Cathie Martin

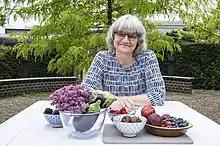
Cathie Martin in 2021

Catherine Rosemary Martin (born April 1955) is a Professor of Plant Sciences at the University of East Anglia (UEA) and project leader at the John Innes Centre, Norwich, co-ordinating research into the relationship between diet and health and how crops can be fortified to improve diets and address escalating chronic disease globally.